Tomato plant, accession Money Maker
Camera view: bottom (45 deg); turntable rotation: 240 degrees
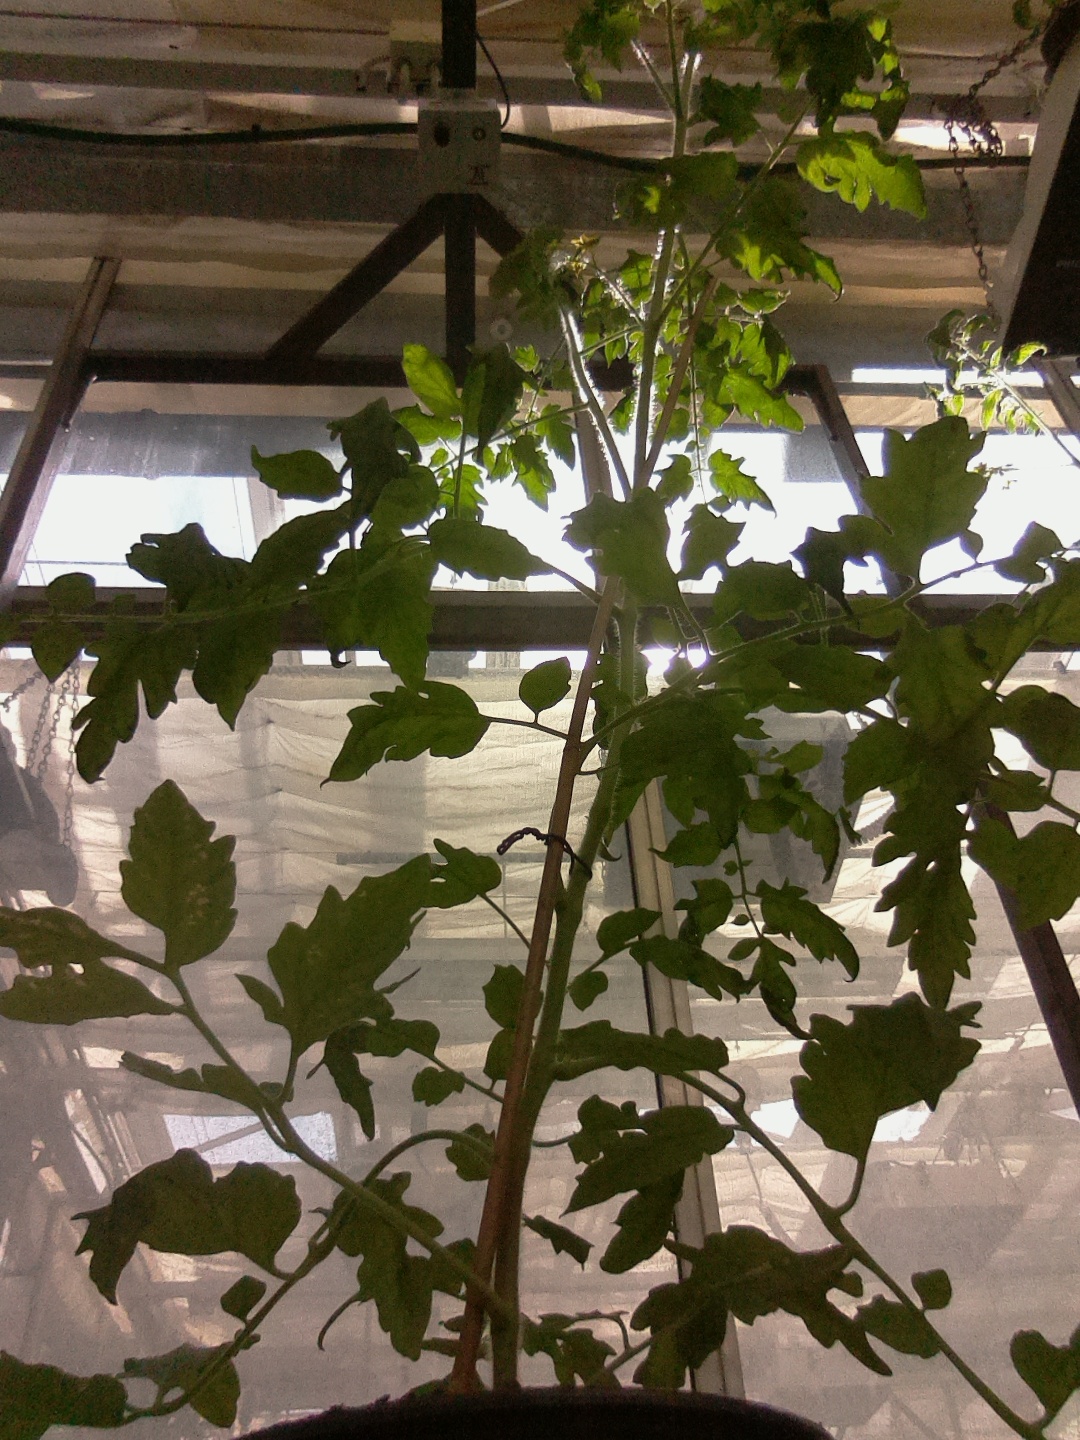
BBCH growth stage 66: Full flowering, 60%-70% of flowers open, more petals falling